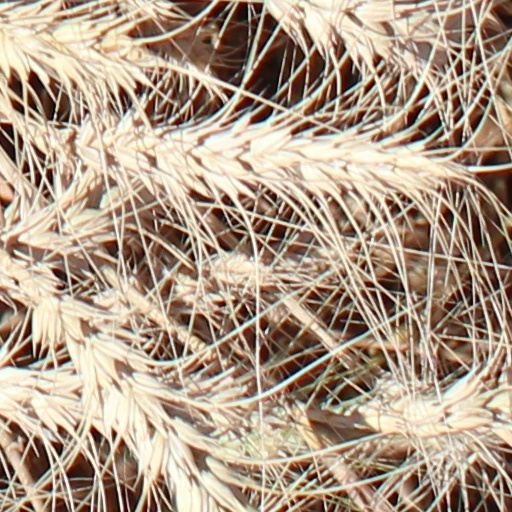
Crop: wheat